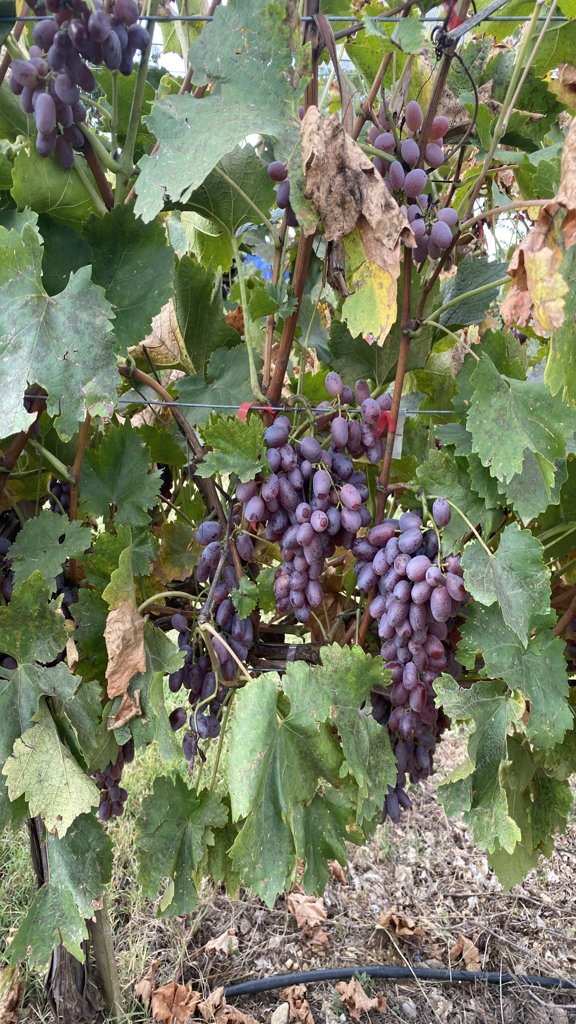
Berries visible: 242
Grape clusters: 9